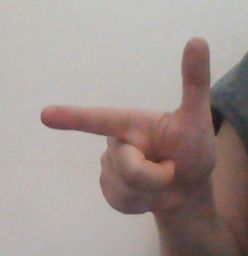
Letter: yaa